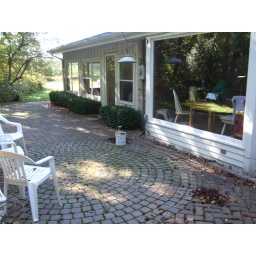
This is the patio, the picture window is by our kitchen